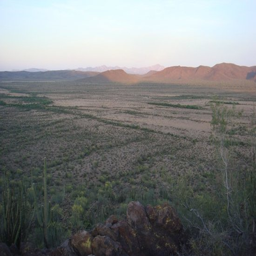
view from a mountain ridge .